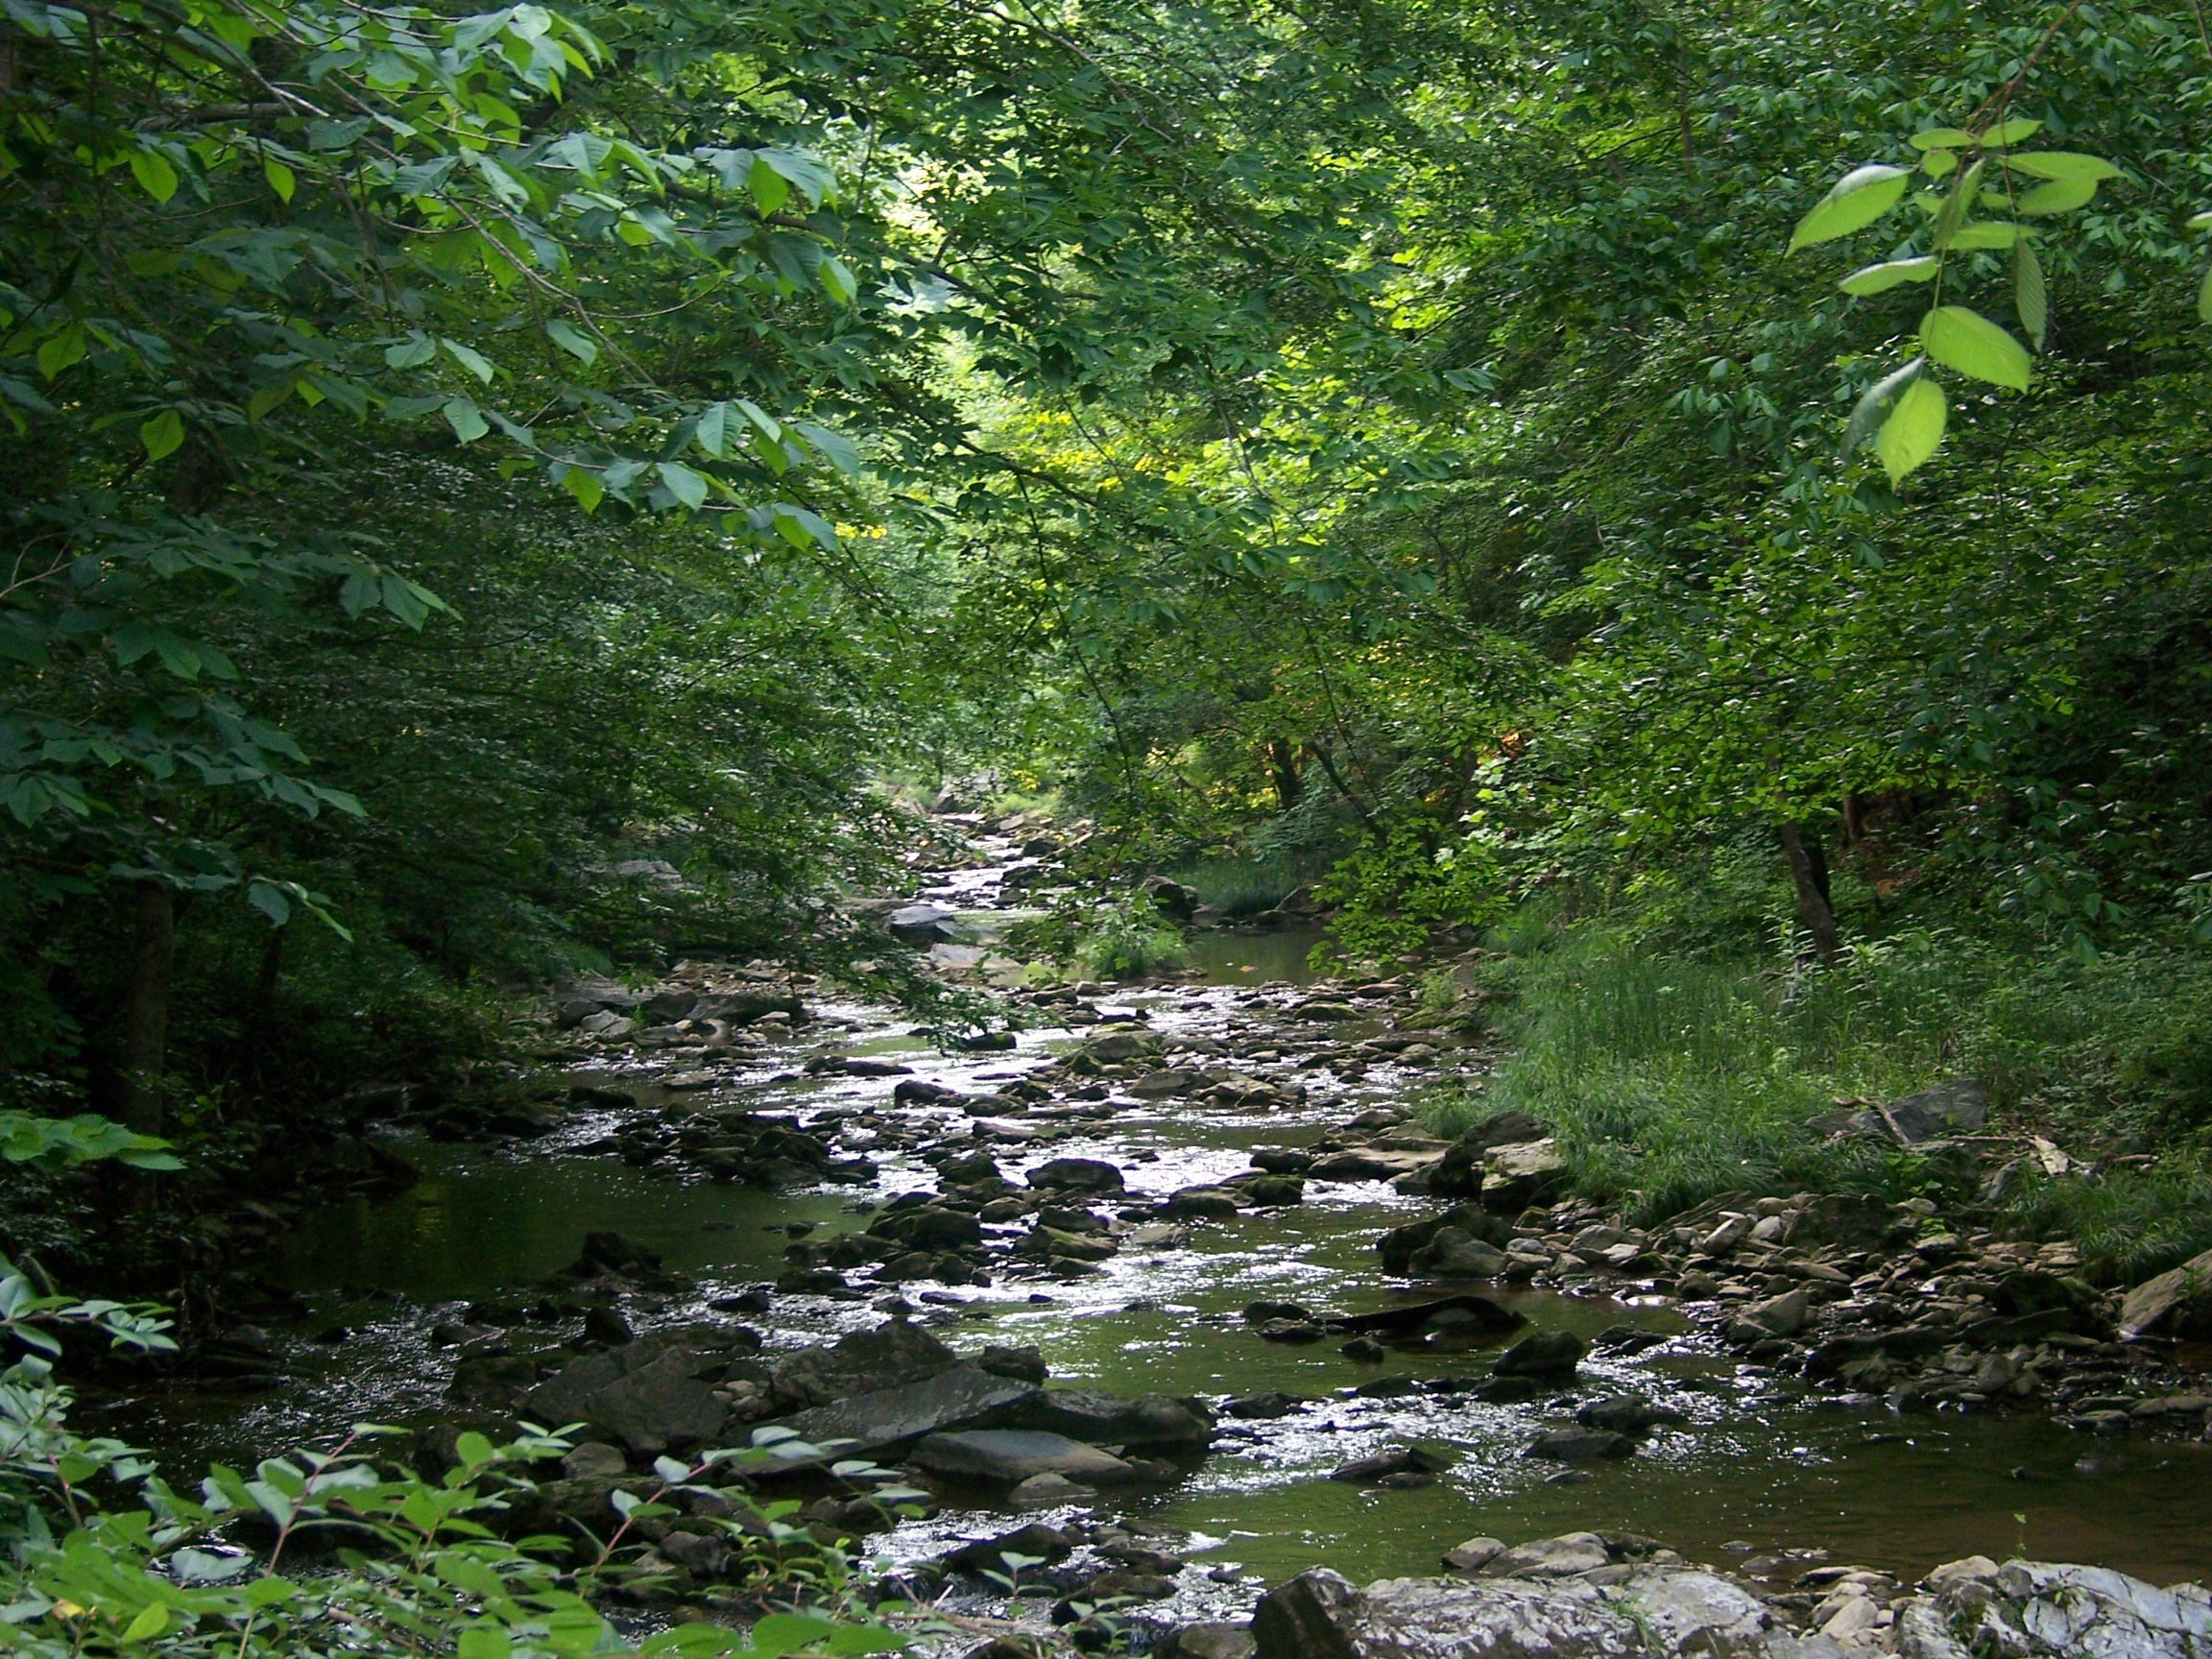
tree, nature, forest, creek, wilderness, leaf, river, stream, green, jungle, rapid, body of water, vegetation, rainforest, woodland, habitat, ecosystem, watercourse, nature reserve, old growth forest, natural environment, geographical feature, riparian forest